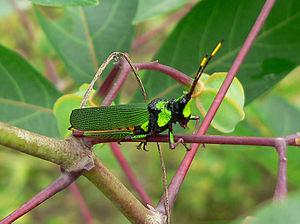
Cette page a pour objet de présenter un arbre phylogénétique des insectes Orthoptera, c'est-à-dire un cladogramme mettant en lumière les relations de parenté existant entre leurs différents groupes, telles que les dernières analyses reconnues les proposent. Ce n'est qu'une possibilité, et les principaux débats qui subsistent au sein de la communauté scientifique sont brièvement présentés ci-dessous, avant la bibliographie.